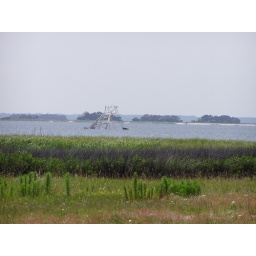
A sunken shrimping boat in the marshes at Sapelo Island off the coast of Georgia.